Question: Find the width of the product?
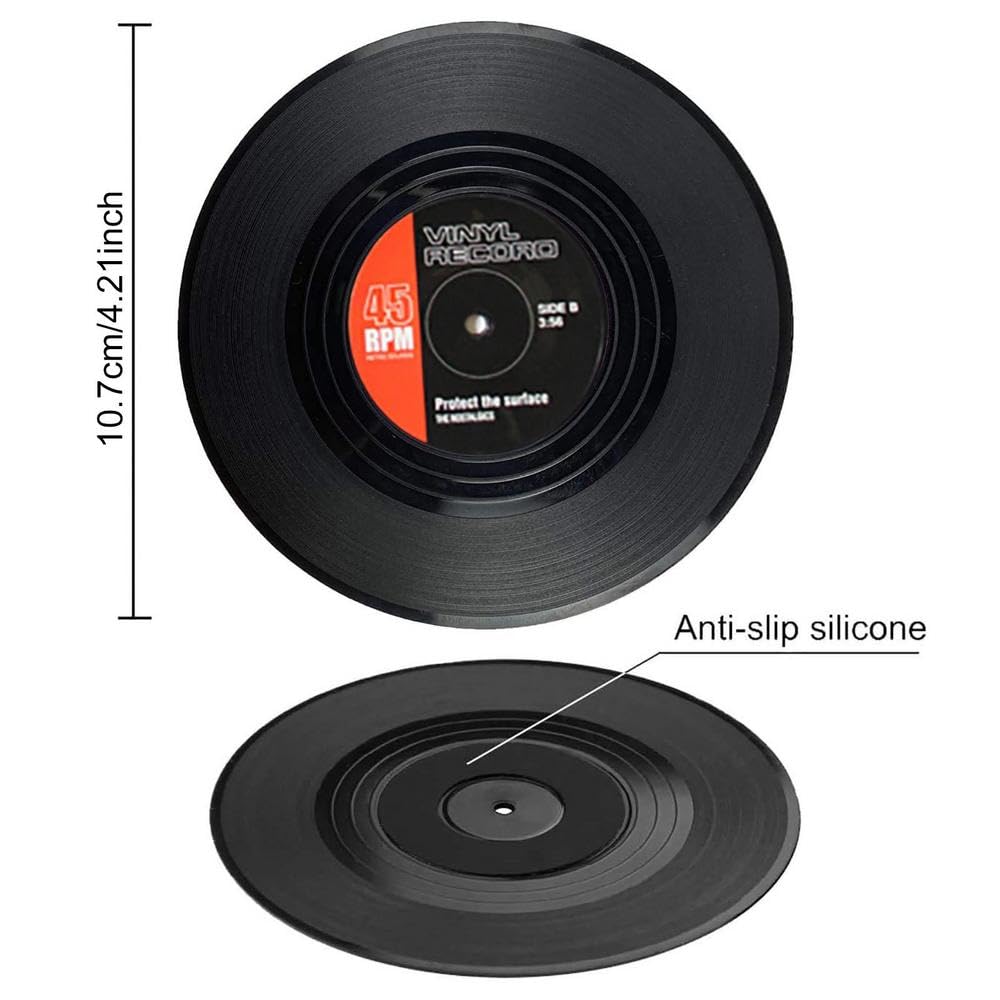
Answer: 10.7 centimetre